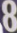
Number: 8